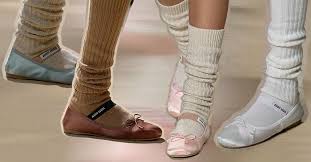
Label: Ballet Flat